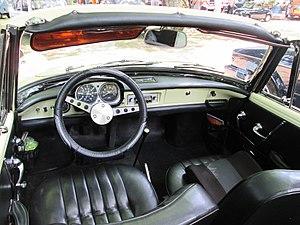
Renault Caravelle 1 108 cm3 de 1963, jaune anis (ou jaune pastis